China Railways ND2

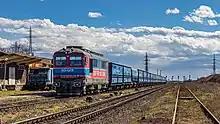
DA1512, an ex-ND2 locomotive owned by GFR with a freight train in Năvodari station

A total number of 284 ND2 locomotives were produced. The ND2s are now being withdrawn but a few were exported back to Romania.